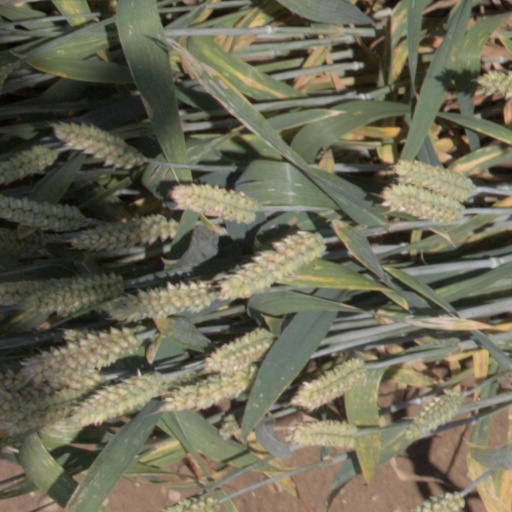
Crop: wheat